Joseph Harmon

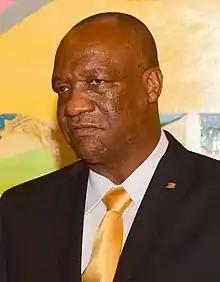
Harmon in 2016

Joseph F. Harmon is a Guyanese politician who served as Leader of the Opposition from 2020 to 2022. He previously served as Director-General of the Ministry of the Presidency, under the David Granger administration.